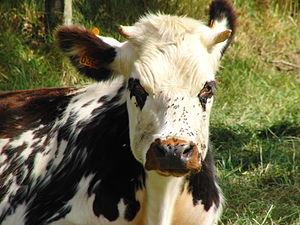
Tête d'une jeune vache normande, Domfront, Orne, France
La normande est une race bovine française originaire de Normandie. C'est une vache de taille moyenne, qui a une robe caractéristique, blanche avec plus ou moins de taches brunes ou bringées. Elle a la réputation d'être une race mixte, qui produit une viande de qualité et dont le lait est particulièrement bien adapté à la transformation fromagère, du fait de ses forts taux butyreux et protéiques, et de la nature des caséines qu'il contient.